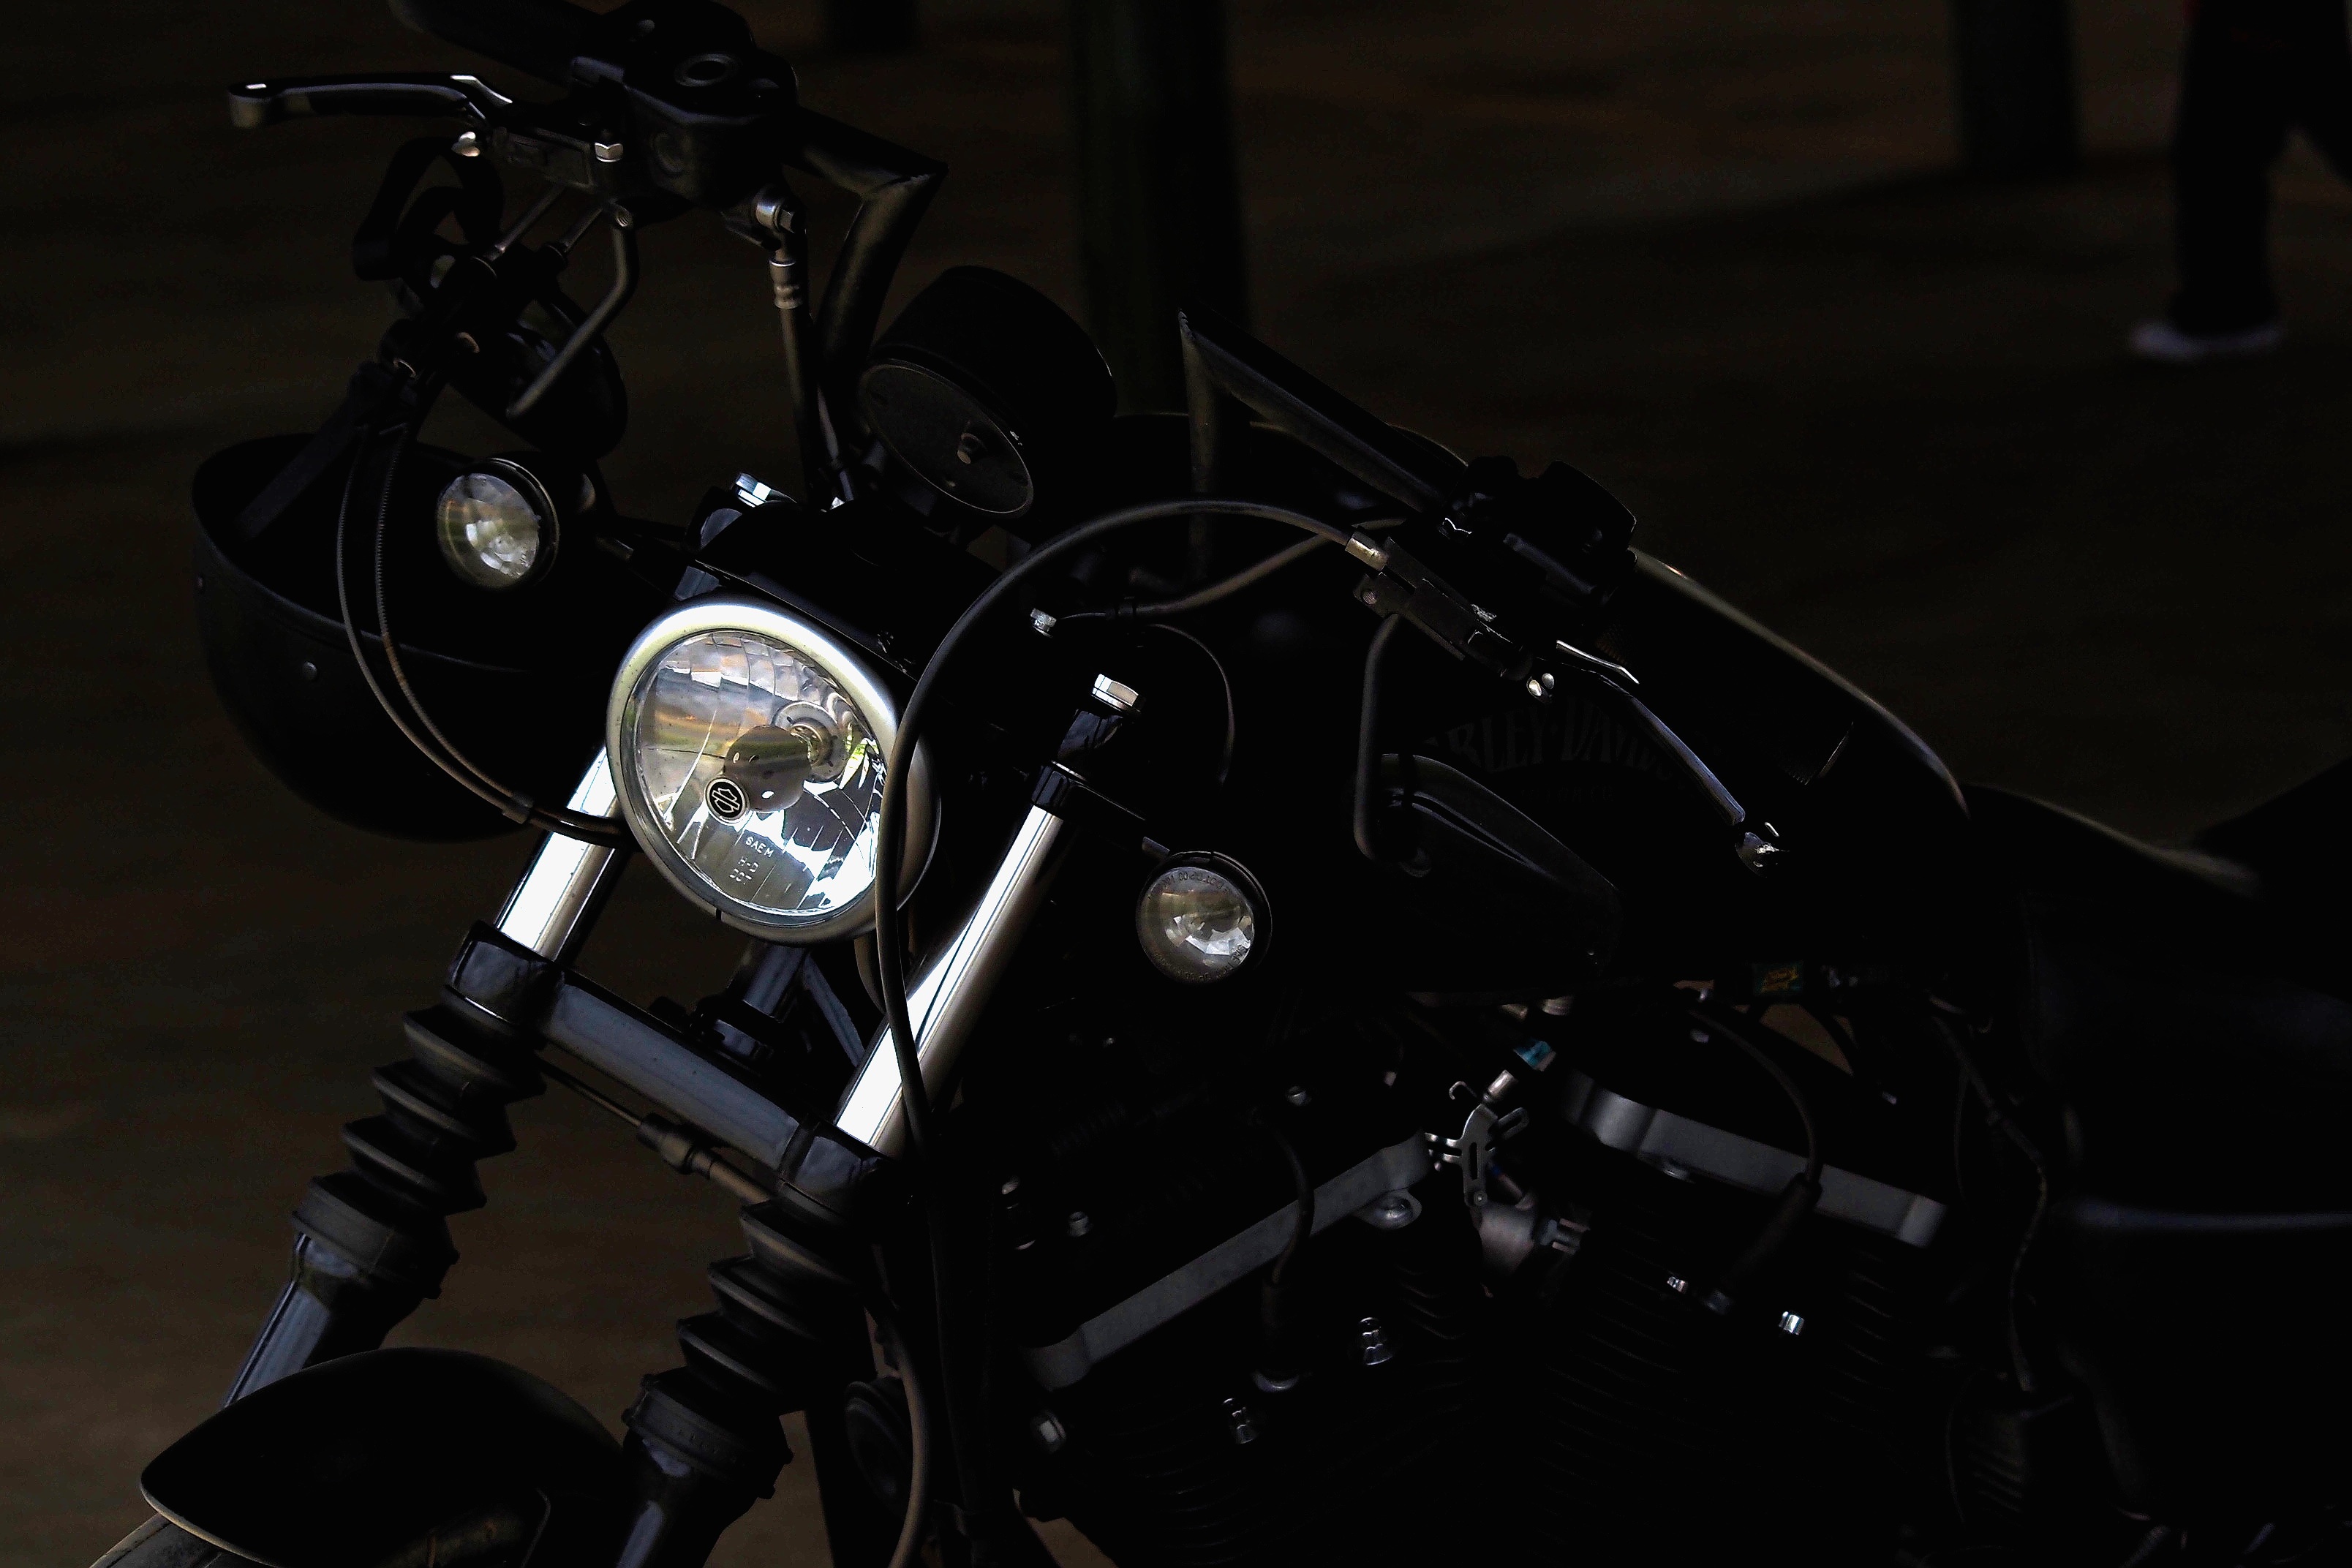
light, car, wheel, glass, vehicle, motorcycle, windshield, darkness, headlight, black, motorbike, headlamp, land vehicle